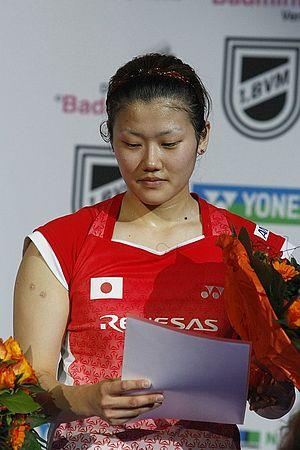
Reika Kakiiwa est une joueuse de badminton japonaise née le 19 juillet 1989 à Kami-Amakusa.